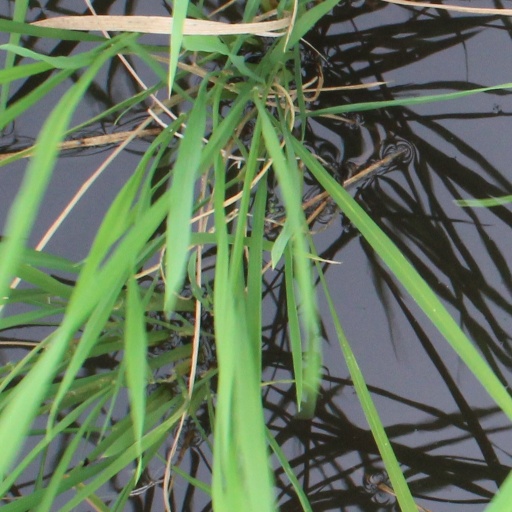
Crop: rice